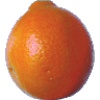
Label: Tangelo 1